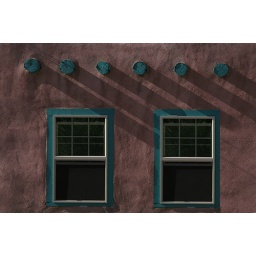
Shadow of Vegas falling across the window of a house near the Taos Plaza, June 2006